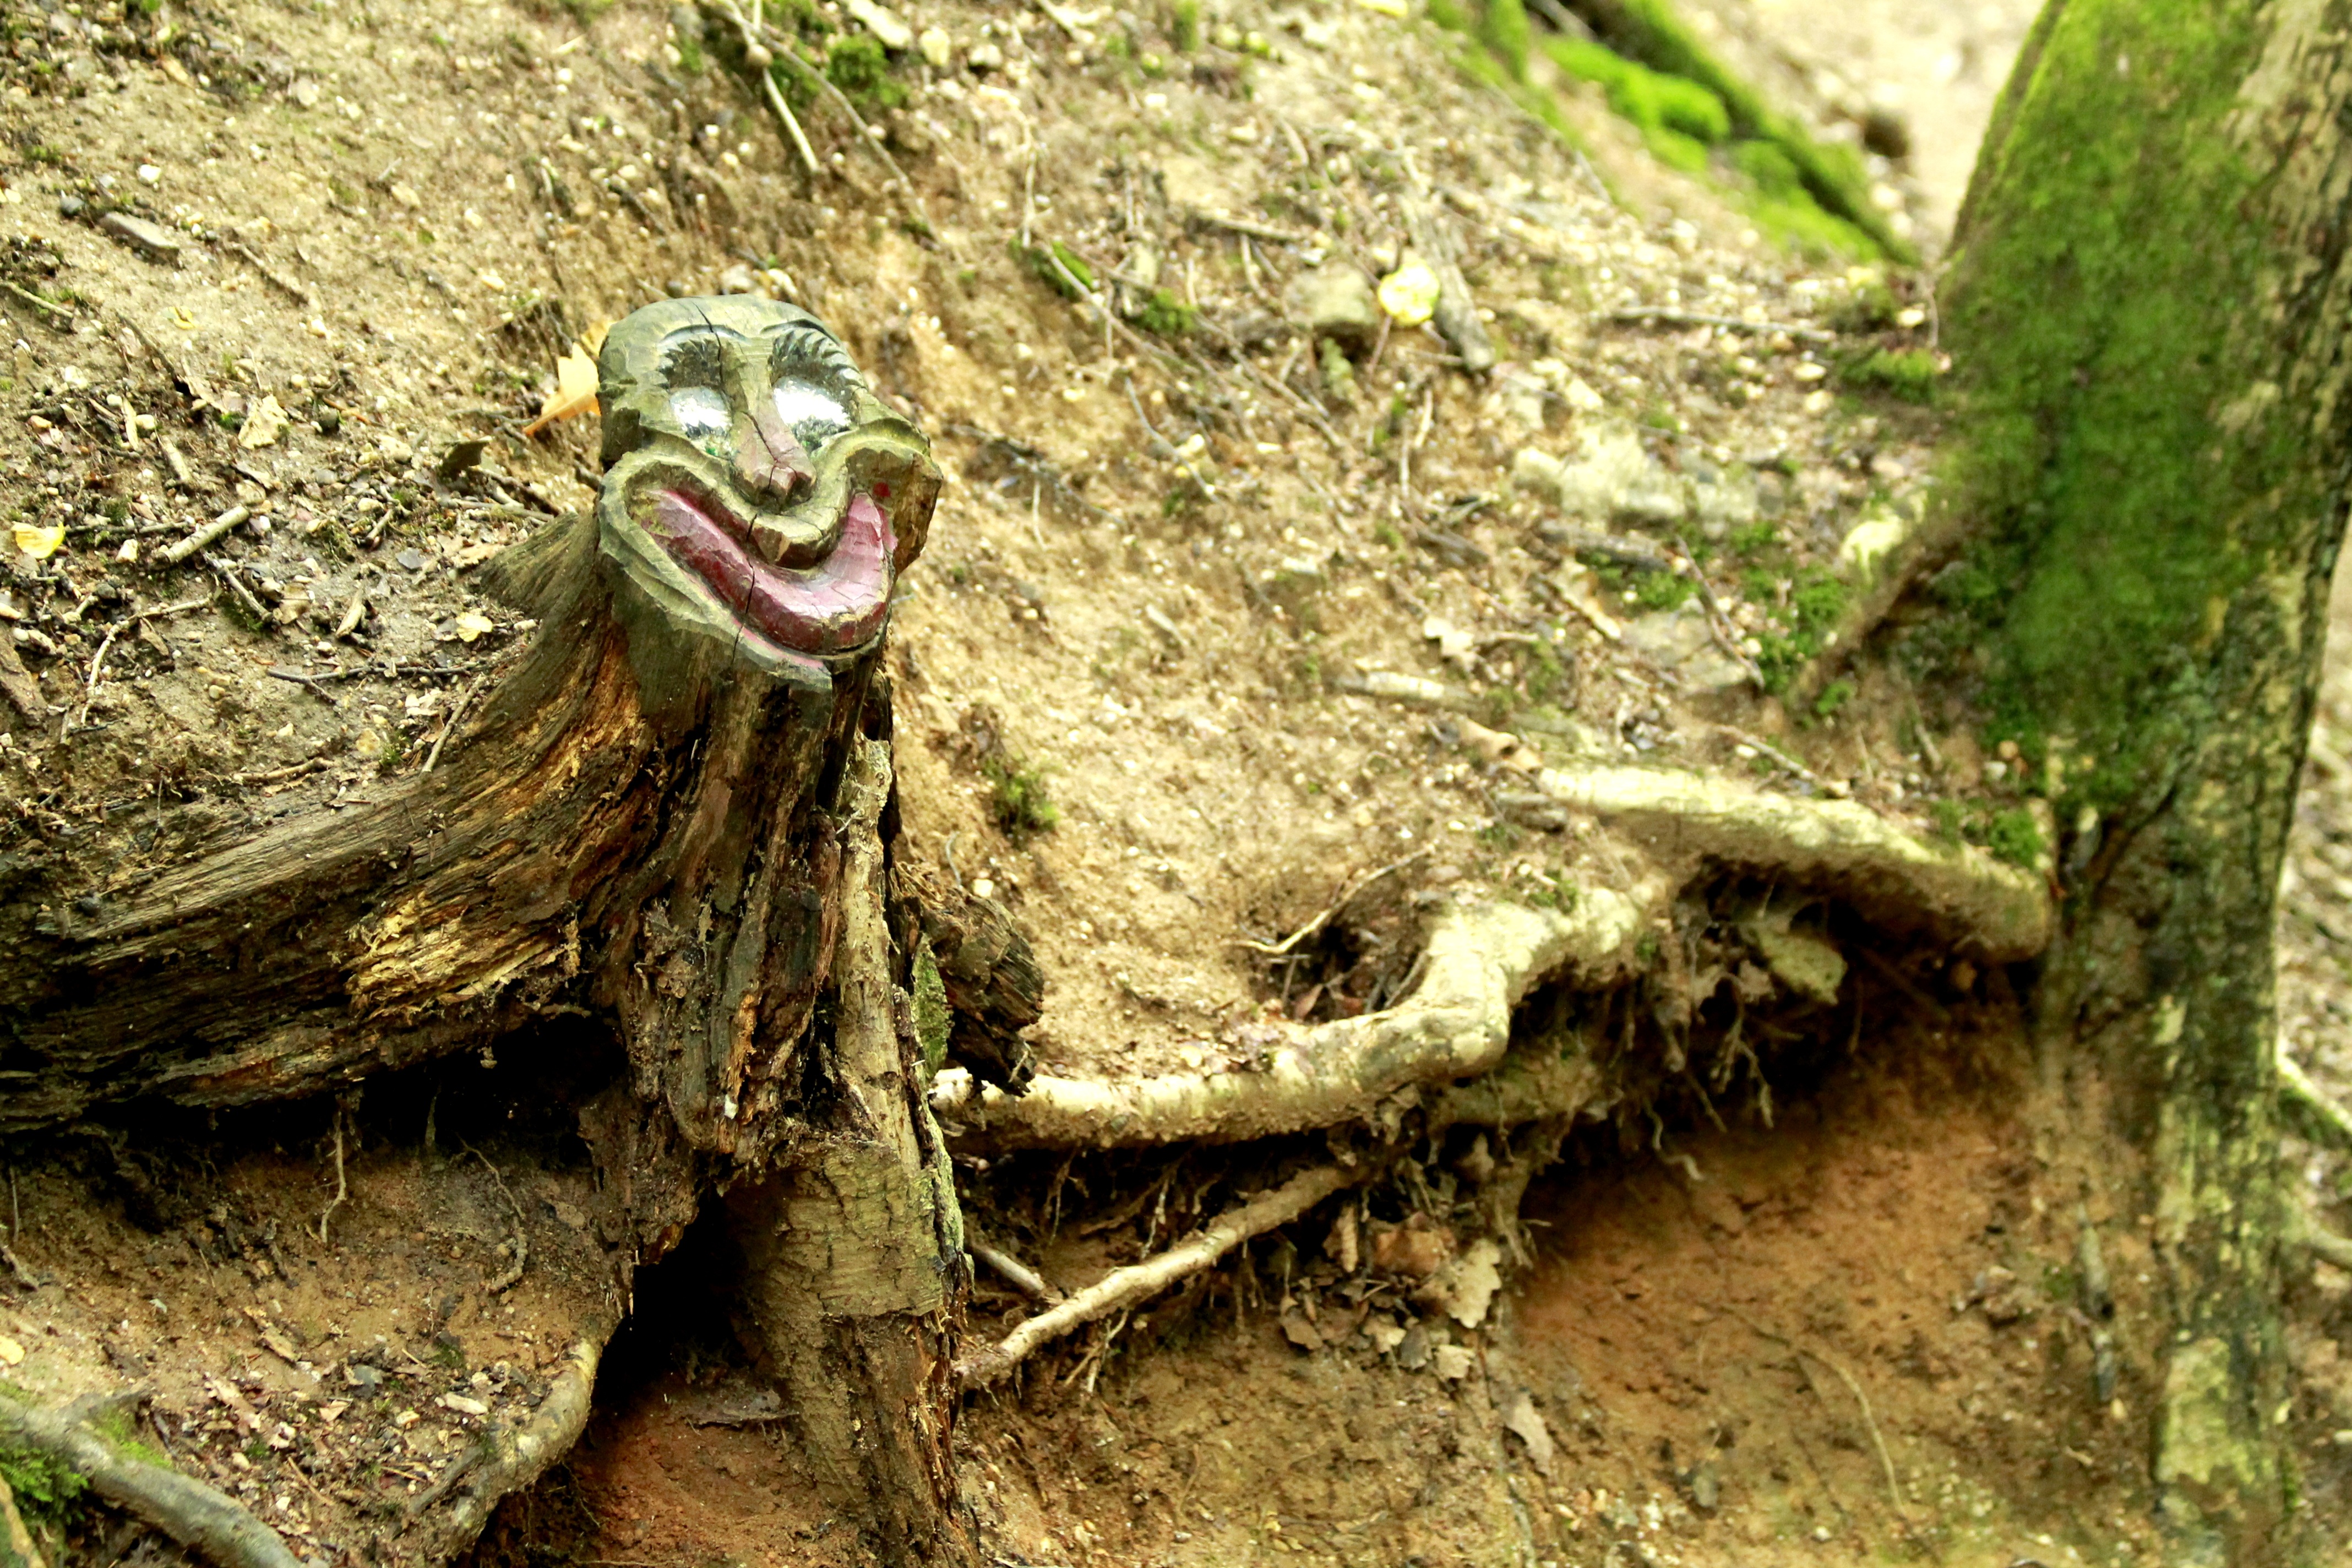
tree, nature, wood, mystical, wildlife, reptile, fauna, face, funny, spirit, tree stump, tree bark, fash, wood carving, tree face, tree spirit, forest spirit